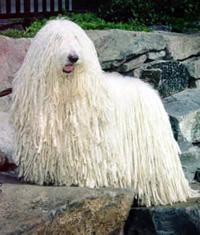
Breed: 318-n000115-komondor